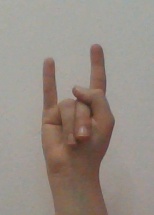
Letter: la